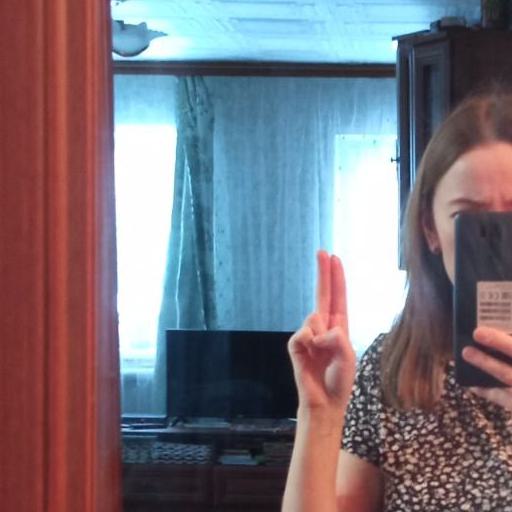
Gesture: two_up